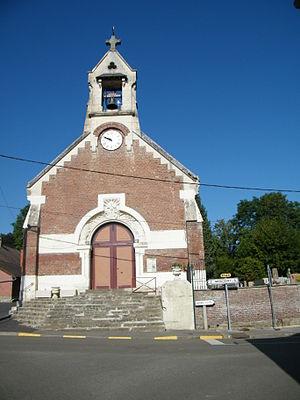
Treux, Somme, Fr., église Notre-Dame, à campenard.
Treux est une commune française située dans le département de la Somme en région Hauts-de-France.
Cet article recense les édifices religieux munis d'un clocher-mur dit clocher à campenard, dans le département de la Somme, en France.